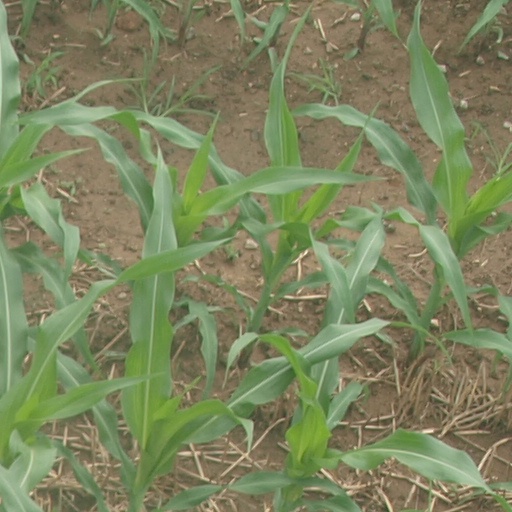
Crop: maize; corn